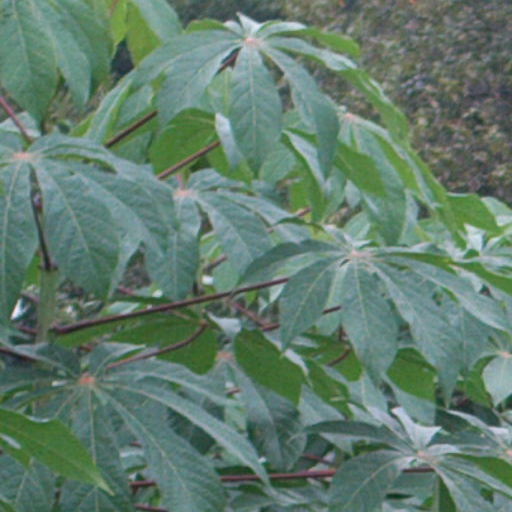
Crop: cassava